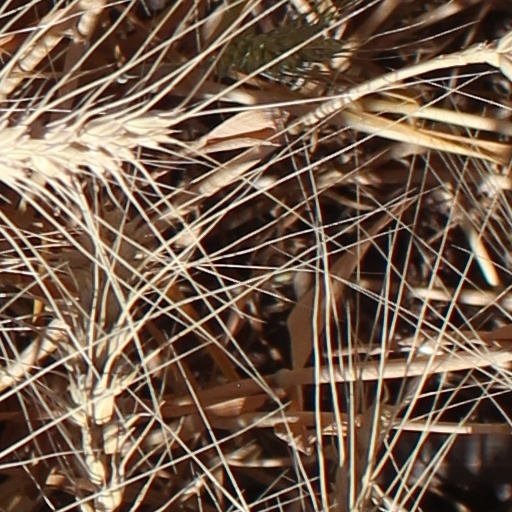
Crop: wheat